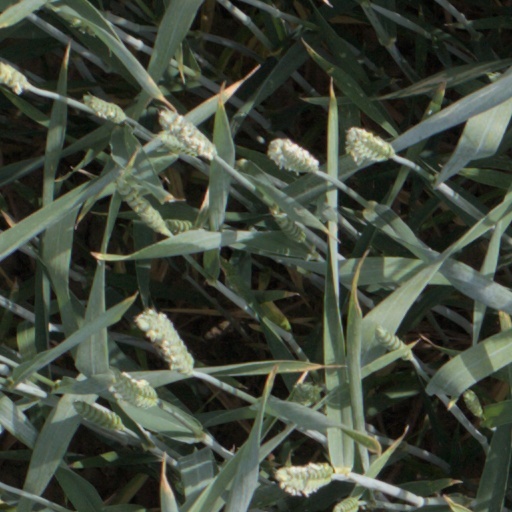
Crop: wheat